Middlesex (novel)

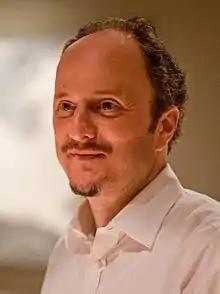
Although the novel is not autobiographical, Jeffrey Eugenides based many details of "Middlesex" on his own life

Reporters and critics noted that many characters and events in "Middlesex" parallel those in Eugenides' life. The author denied writing the novel as an autobiography. In an interview by "National Public Radio" in 2002, he commented on the similarities: